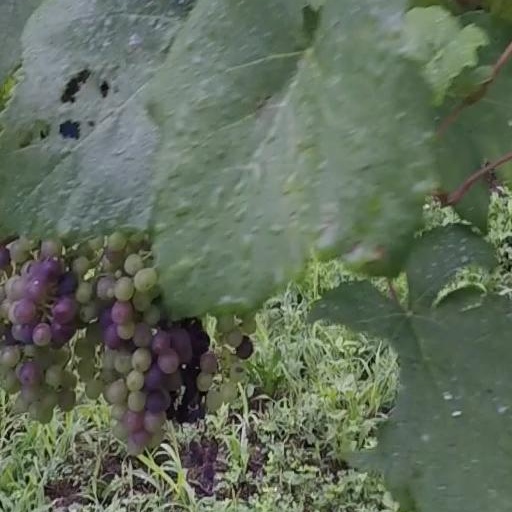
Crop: grape